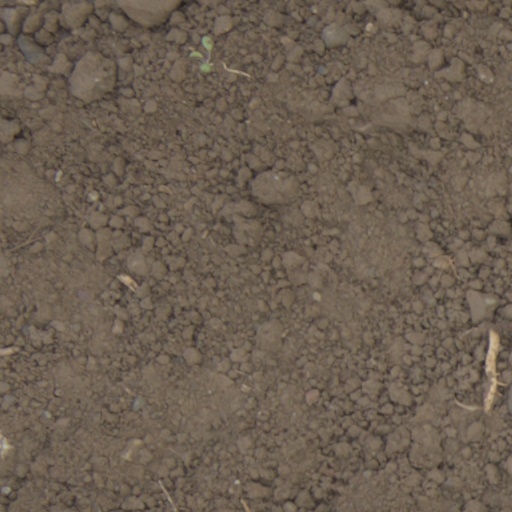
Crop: wheat